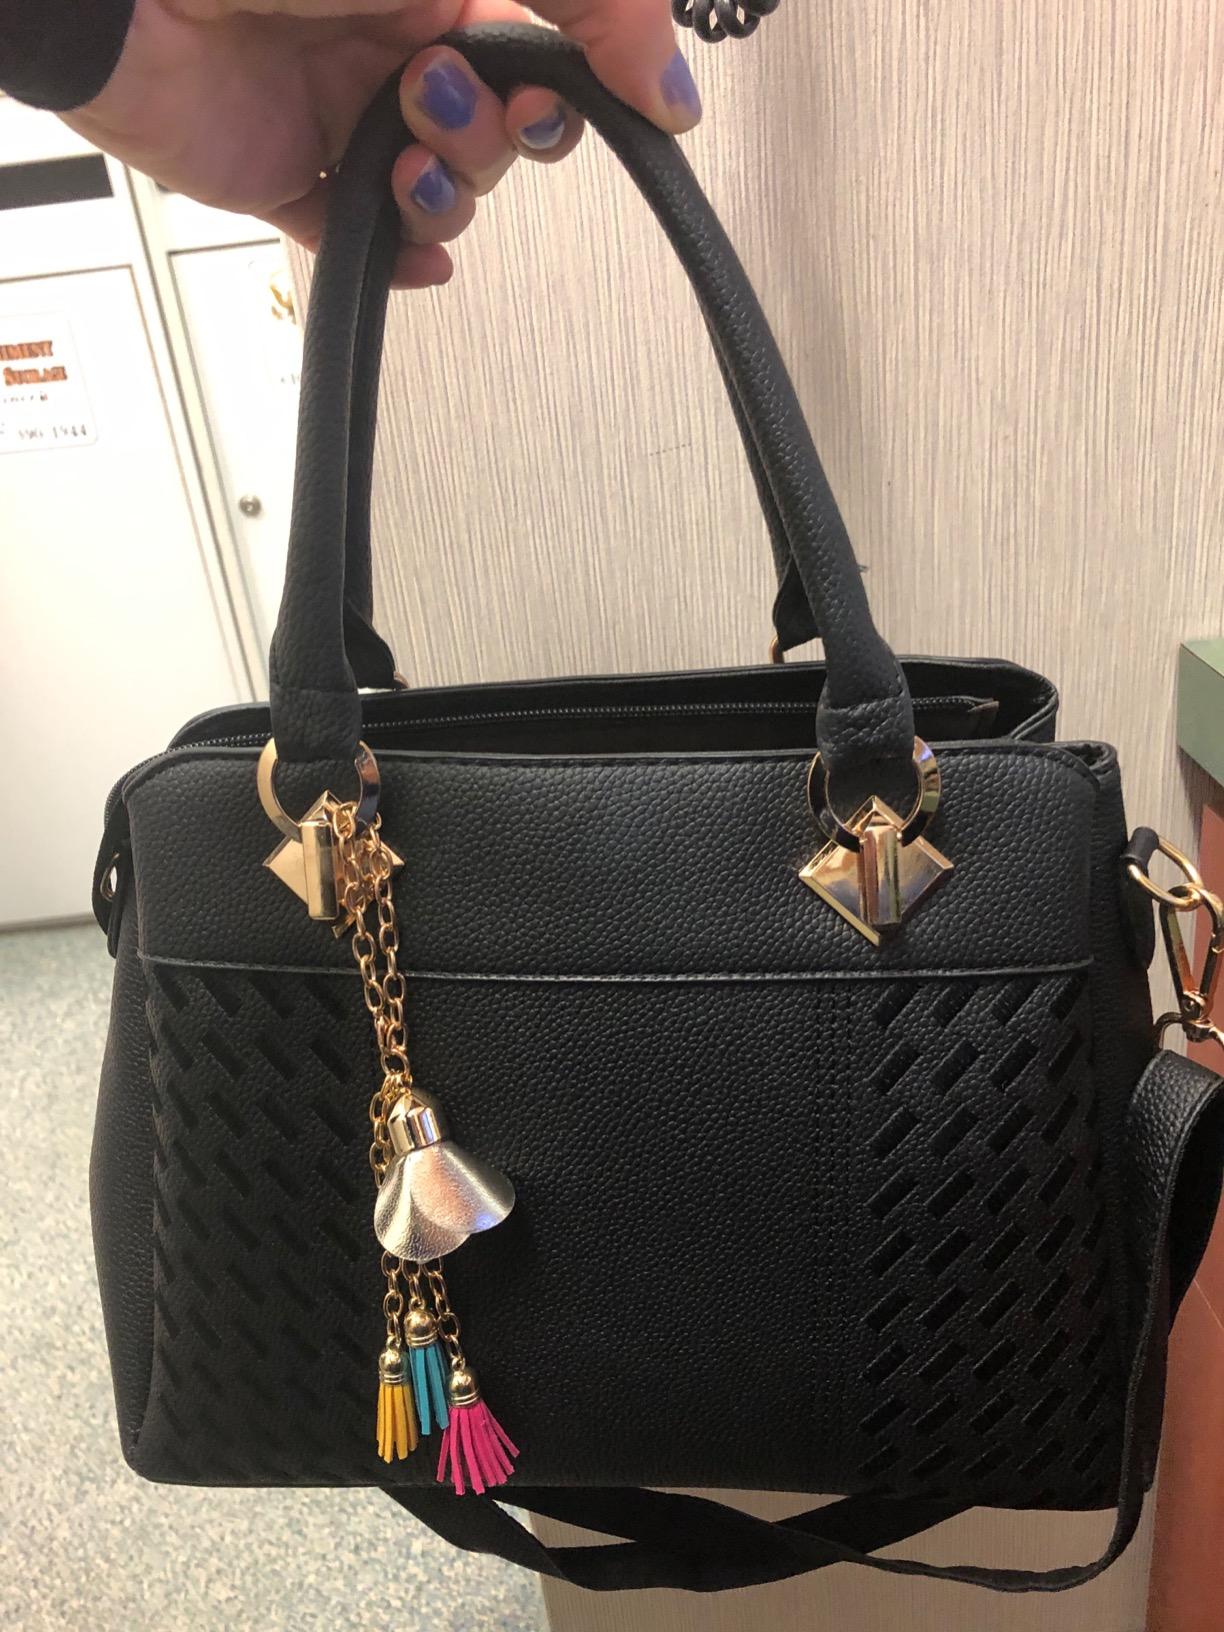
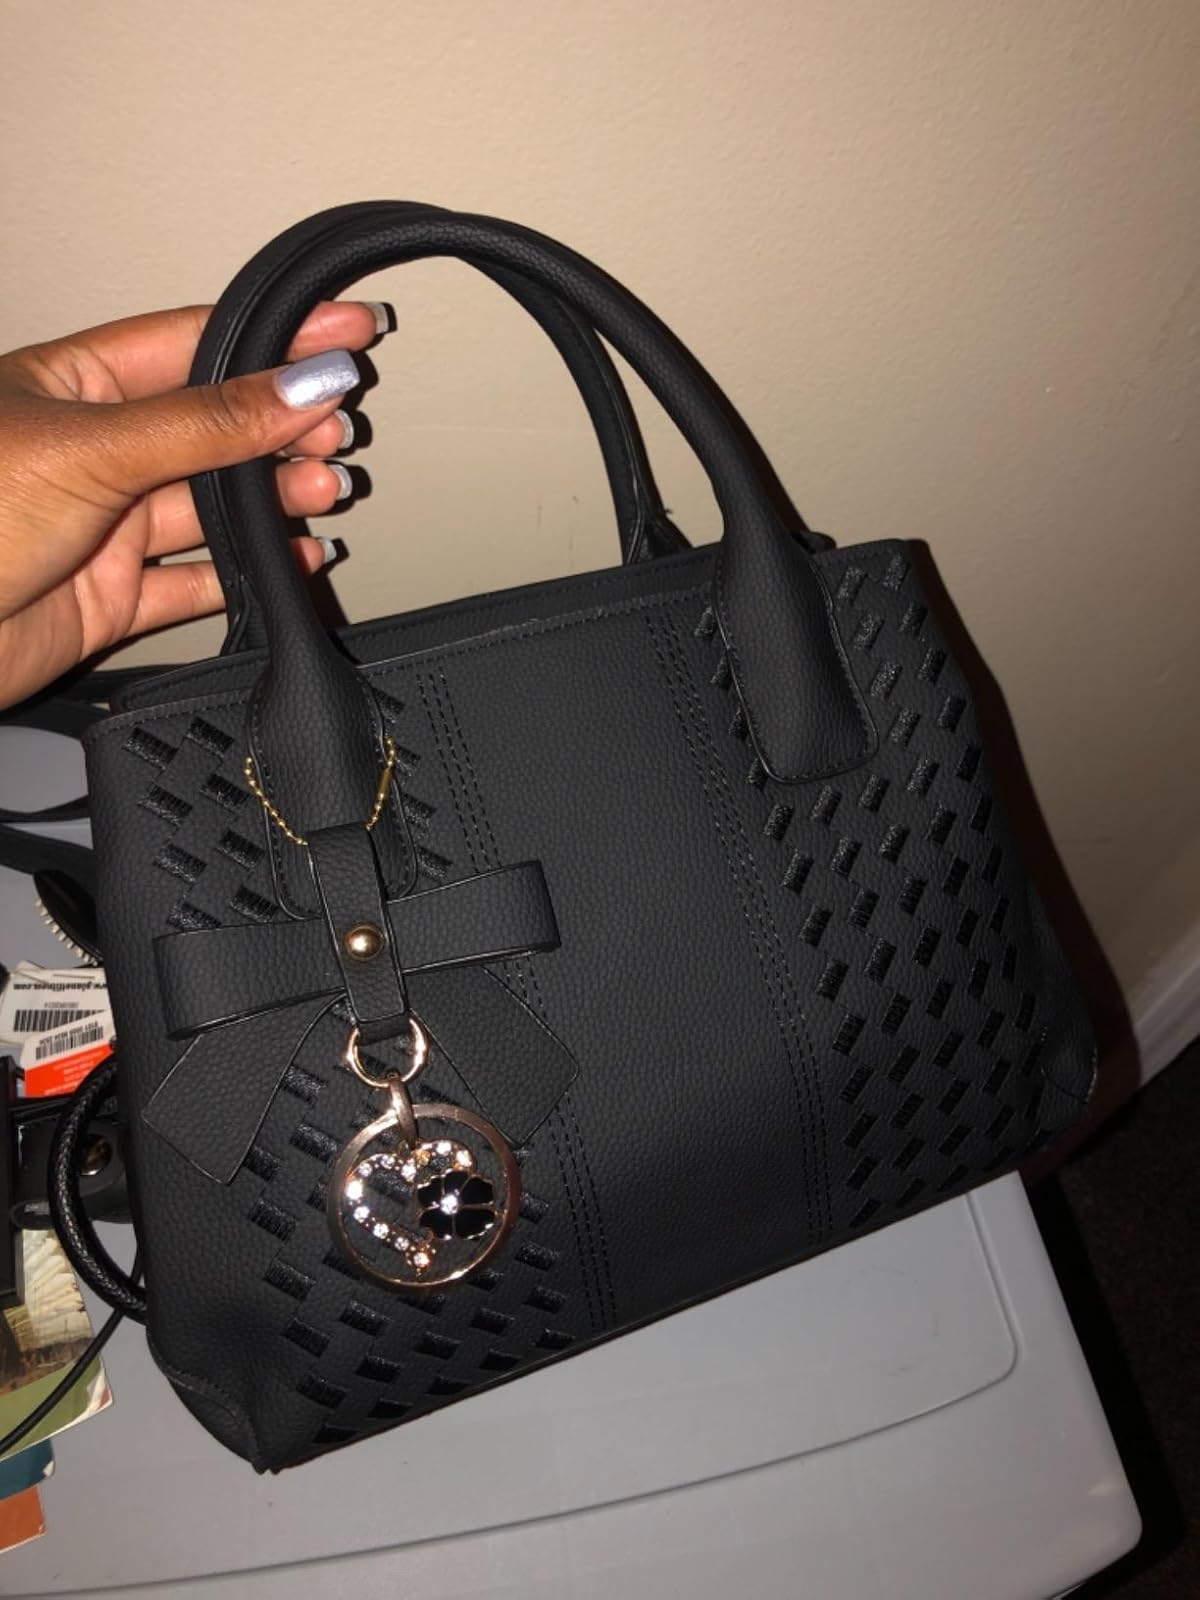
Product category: accessories_handbag
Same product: no